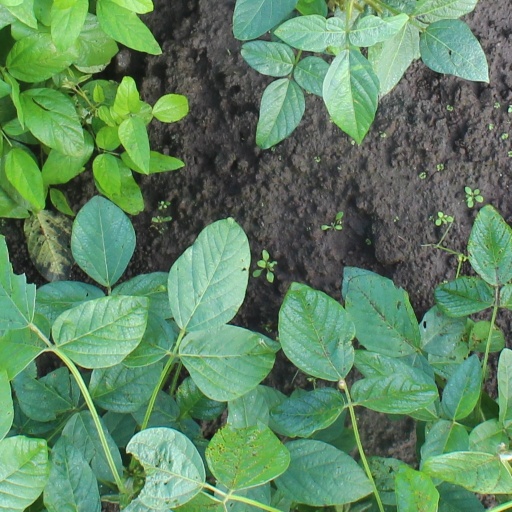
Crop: soybean